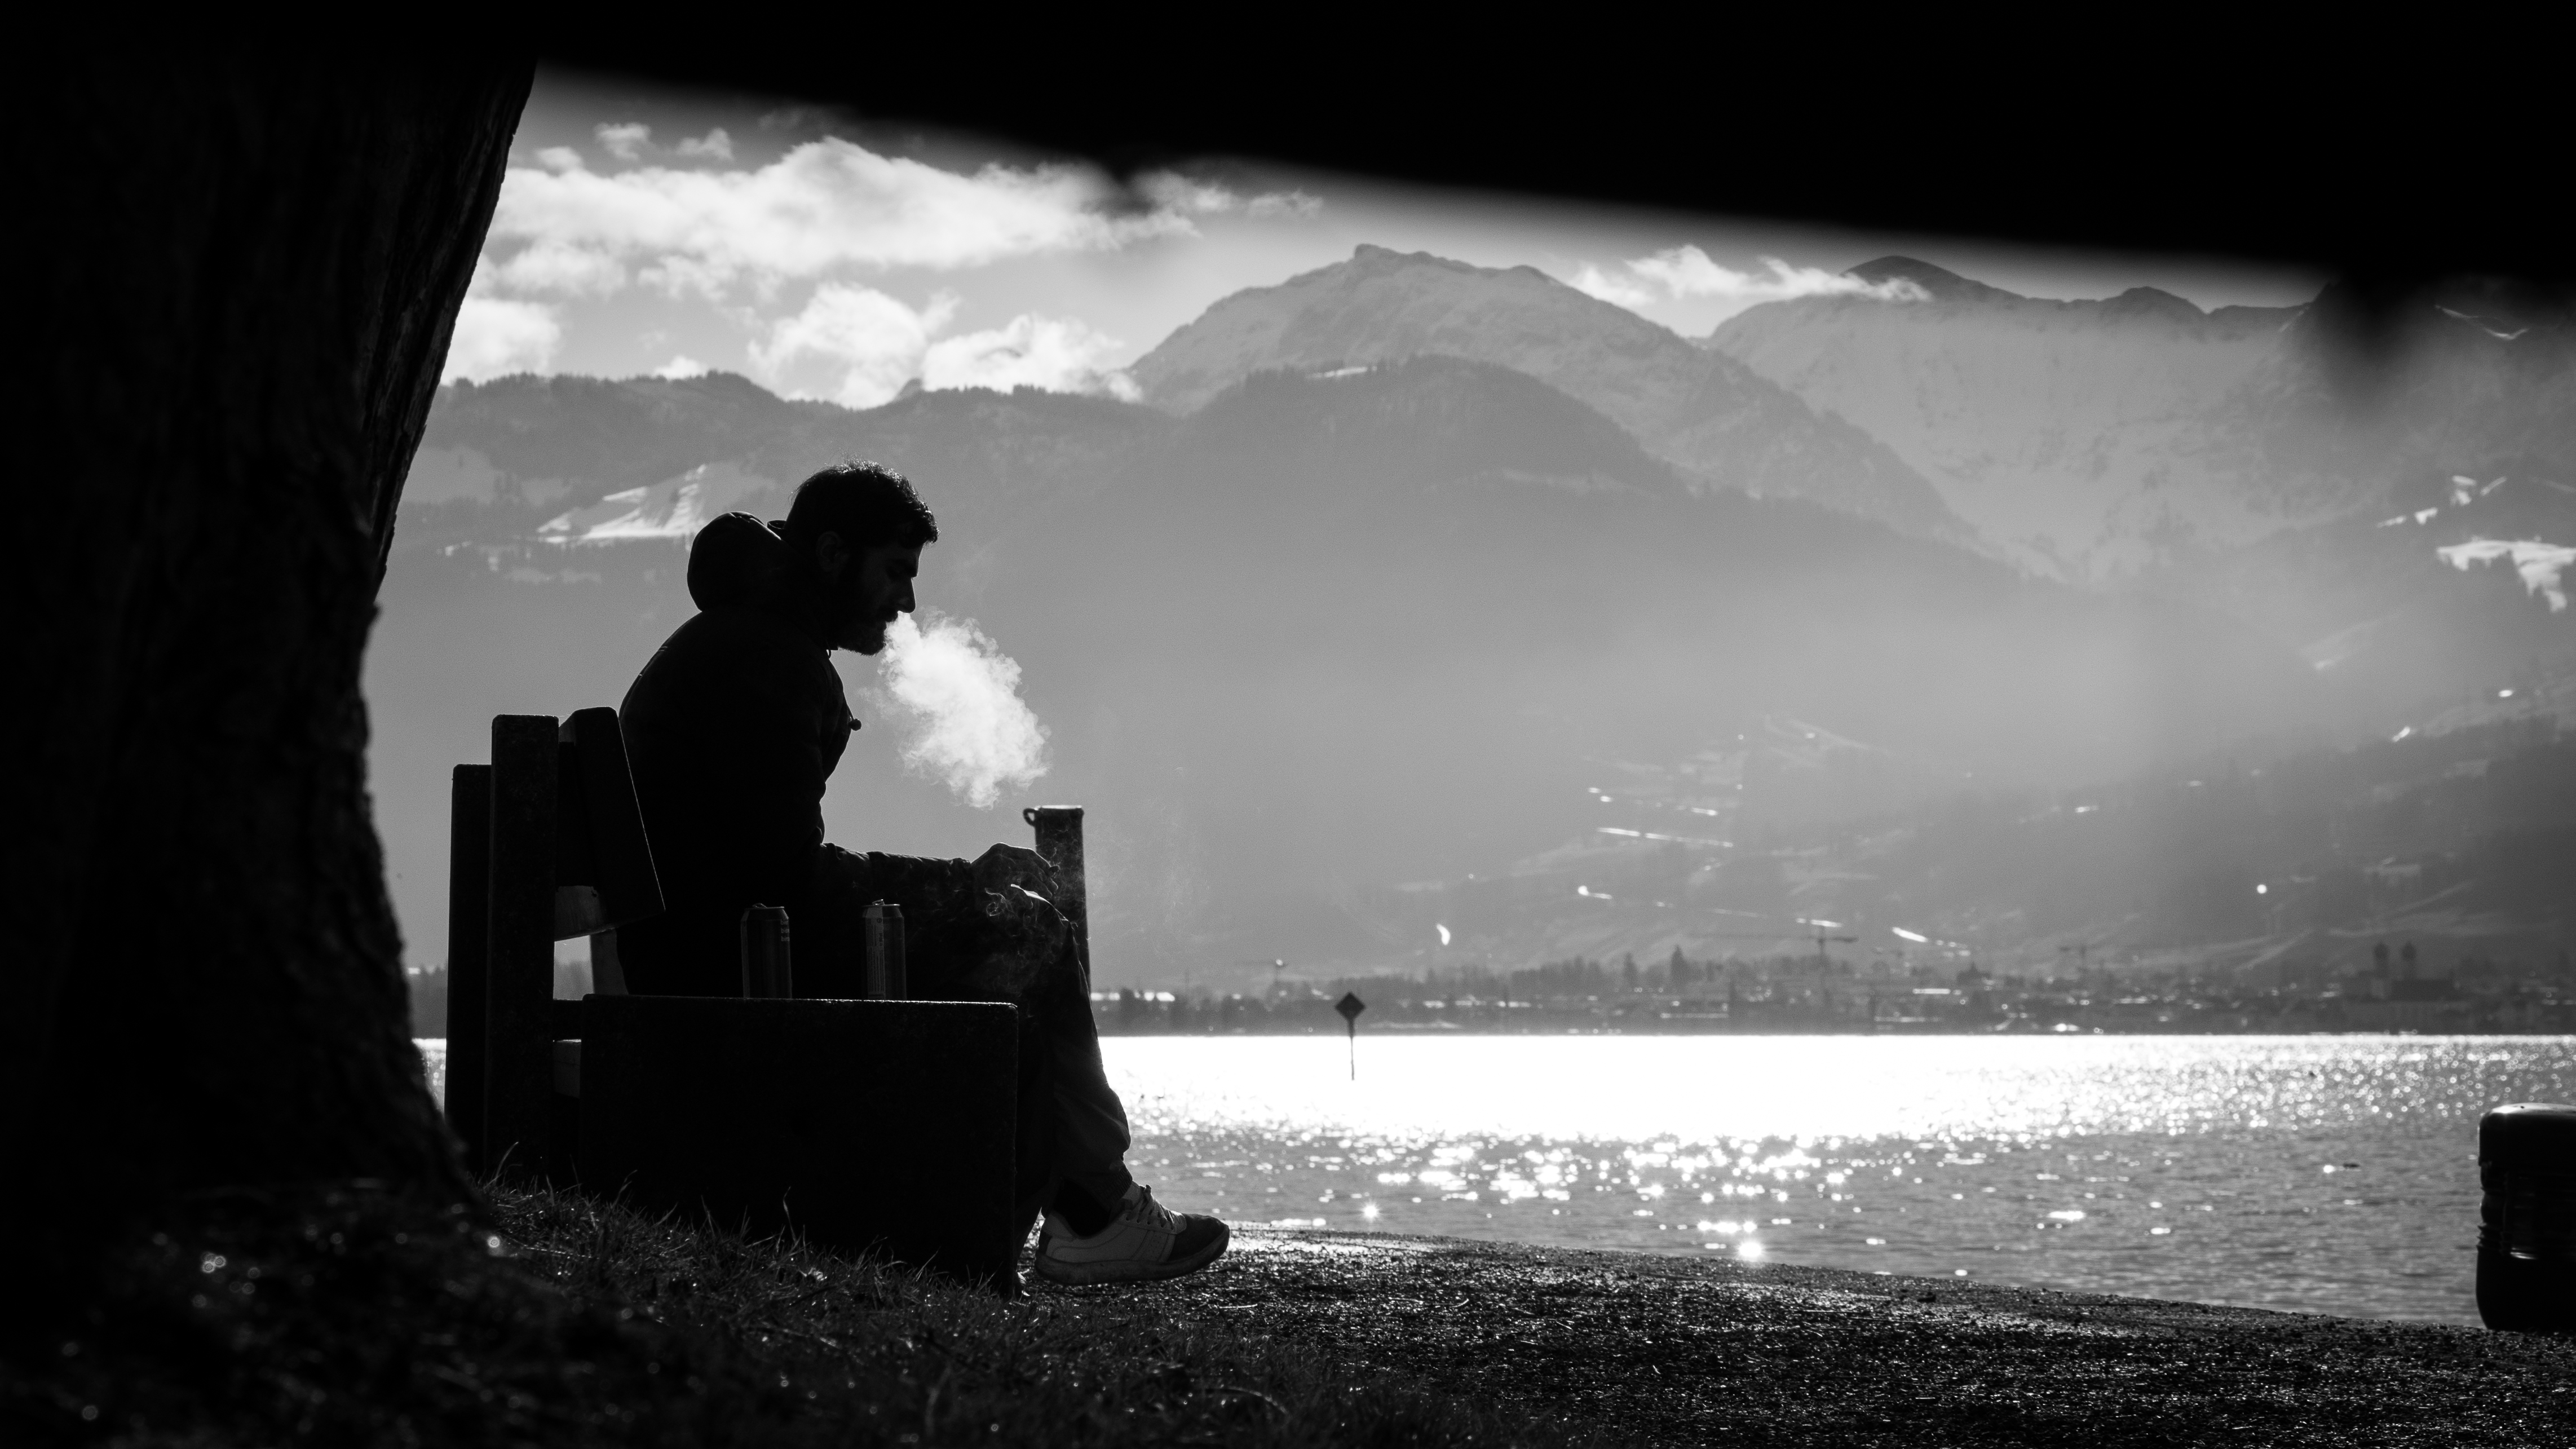
silhouette, light, cloud, black and white, white, street, photography, sunlight, ebook, training, darkness, black, monochrome, streetphotography, flickr, thomas, video, olympus, photograph, omd, fuji, leica, emotion, monochrom, leuthard, hcb, thomasleuthard, monochrome photography, film noir